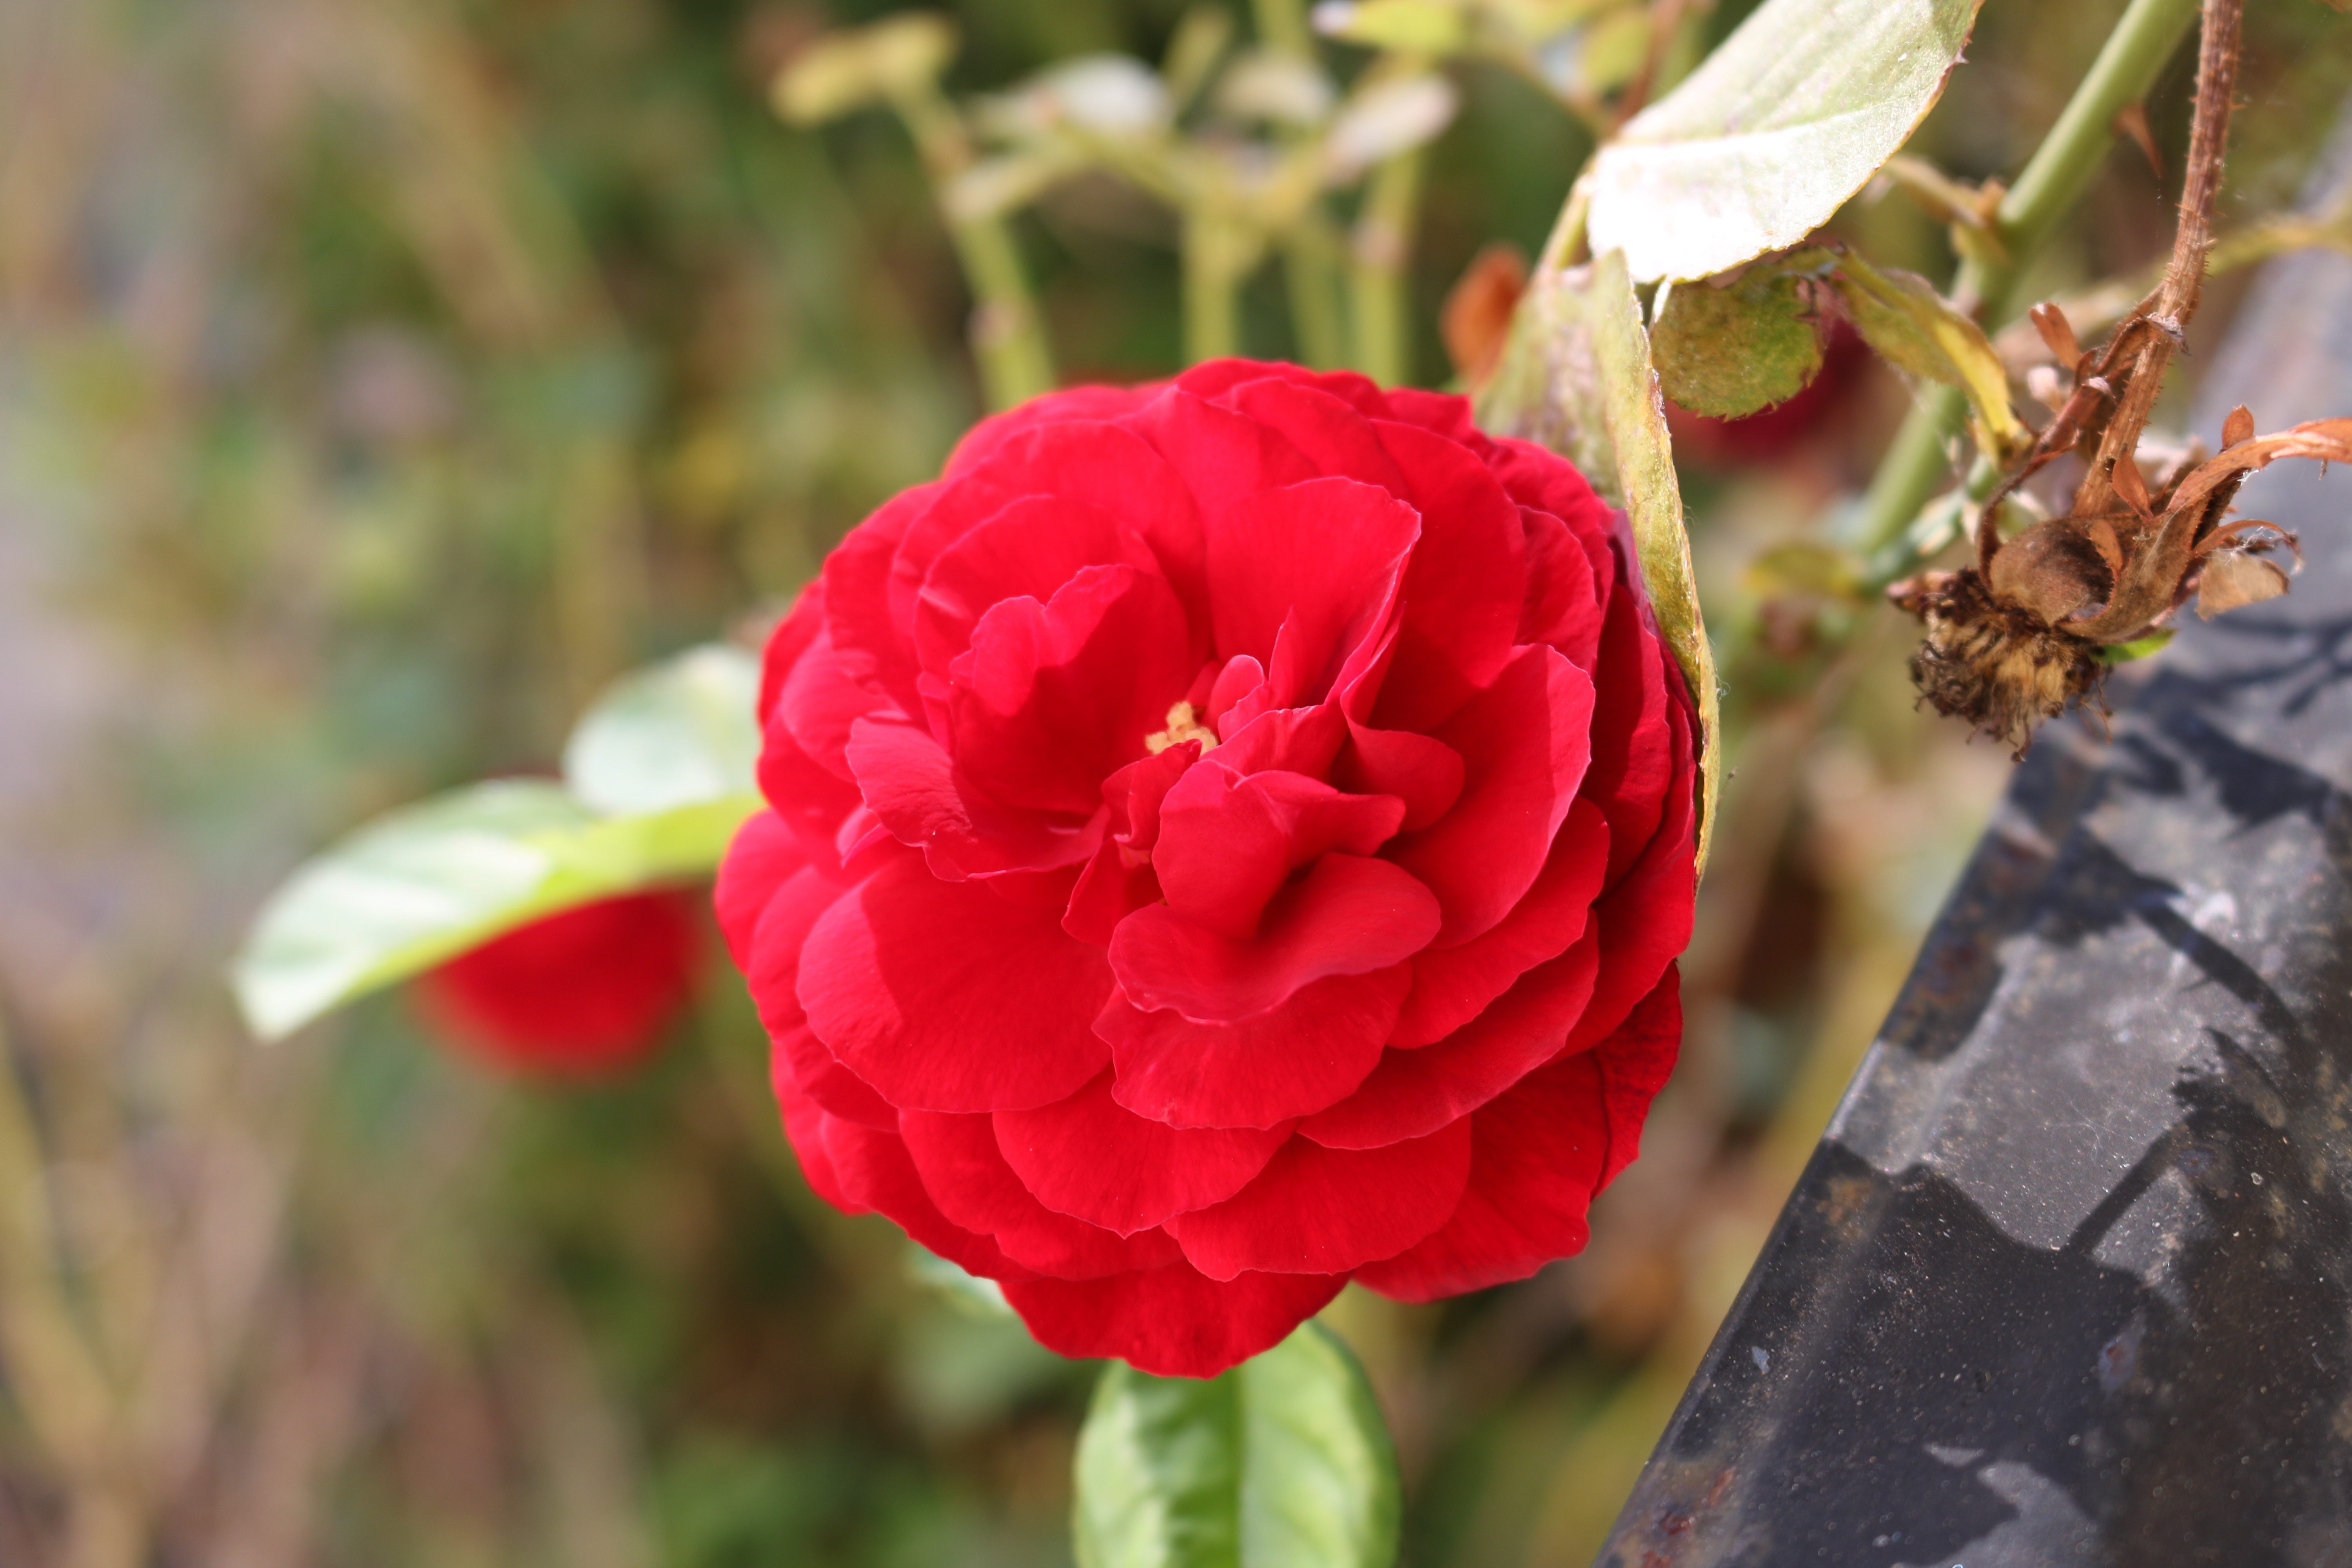
blossom, plant, flower, petal, red, botany, flora, floribunda, macro photography, flowering plant, garden roses, plant stem, land plant